First Presbyterian Church (De Queen, Arkansas)

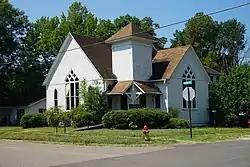

The First Presbyterian Church is a historic church at the junction of Vandervoort and N. Fifth Sts., SW corner in De Queen, Arkansas. It is a single-story wood-frame structure, built in 1898 for a newly established congregation. The church is the city's finest example of Gothic Revival architecture, with Gothic-arched entrances on the north and east faces of the tower, and a large three-part Gothic window on the eastern gable end, topped with triangular arches. The main gable ends of the roof are decorated with brackets, as are the ends of a cross gable on the southern elevation.